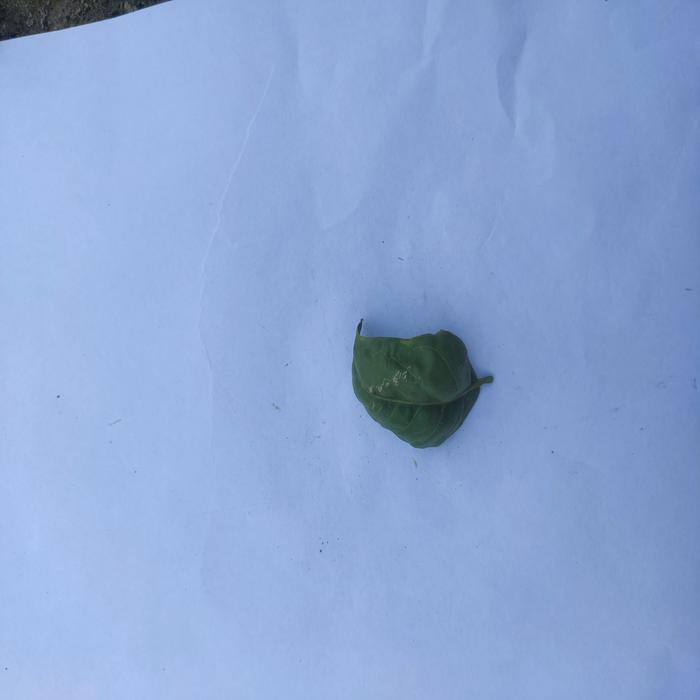
Crop: Aegle Marmelos
Leaf condition: Leaf_Curl